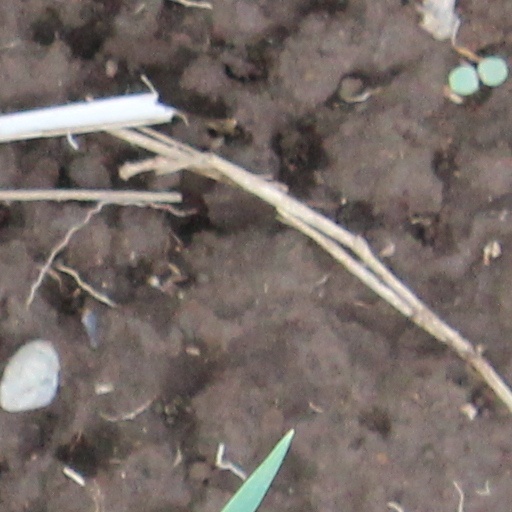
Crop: wheat